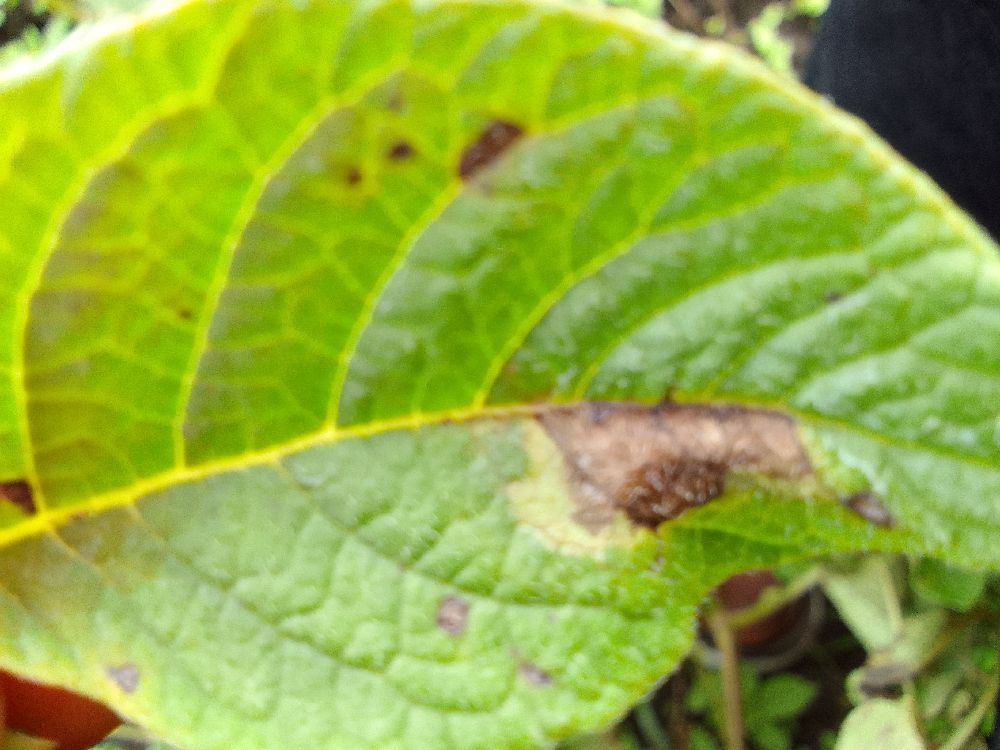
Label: Late blight